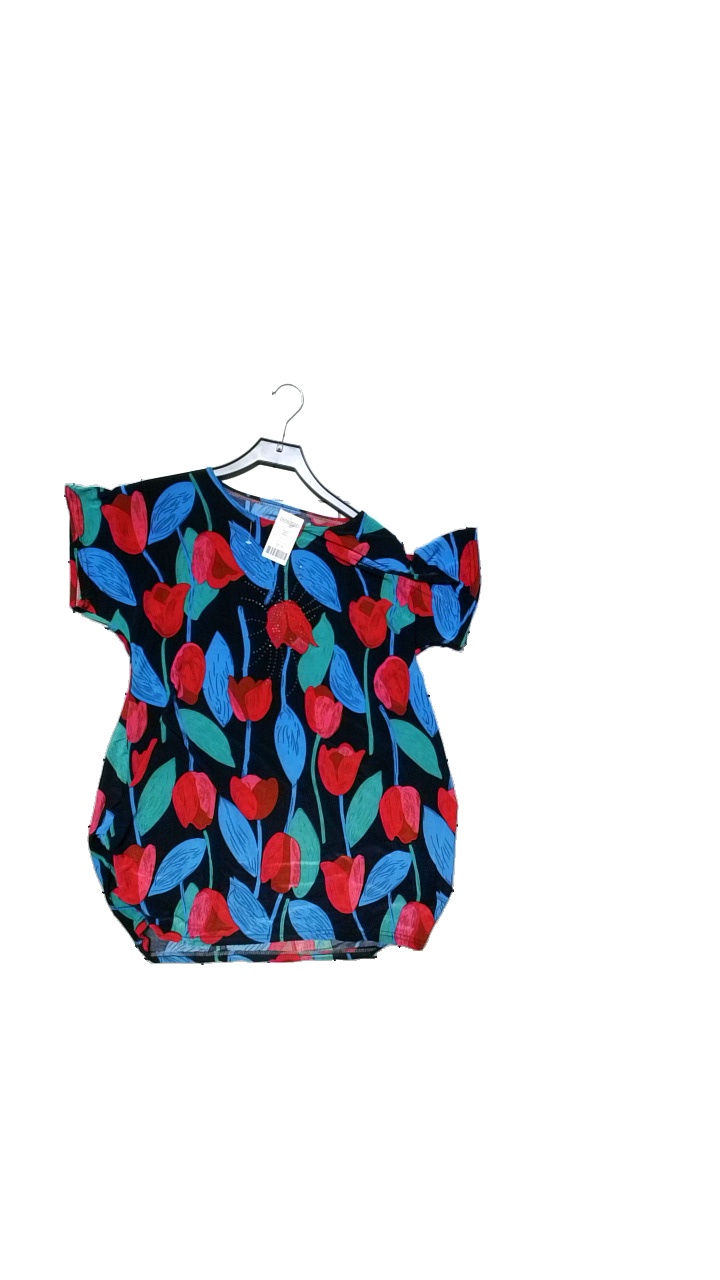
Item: Top (Ladies)
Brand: Missing
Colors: Black, Red, Blue
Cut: Regular
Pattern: Floral print
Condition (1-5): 4
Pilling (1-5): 5
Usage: Reuse
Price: <50